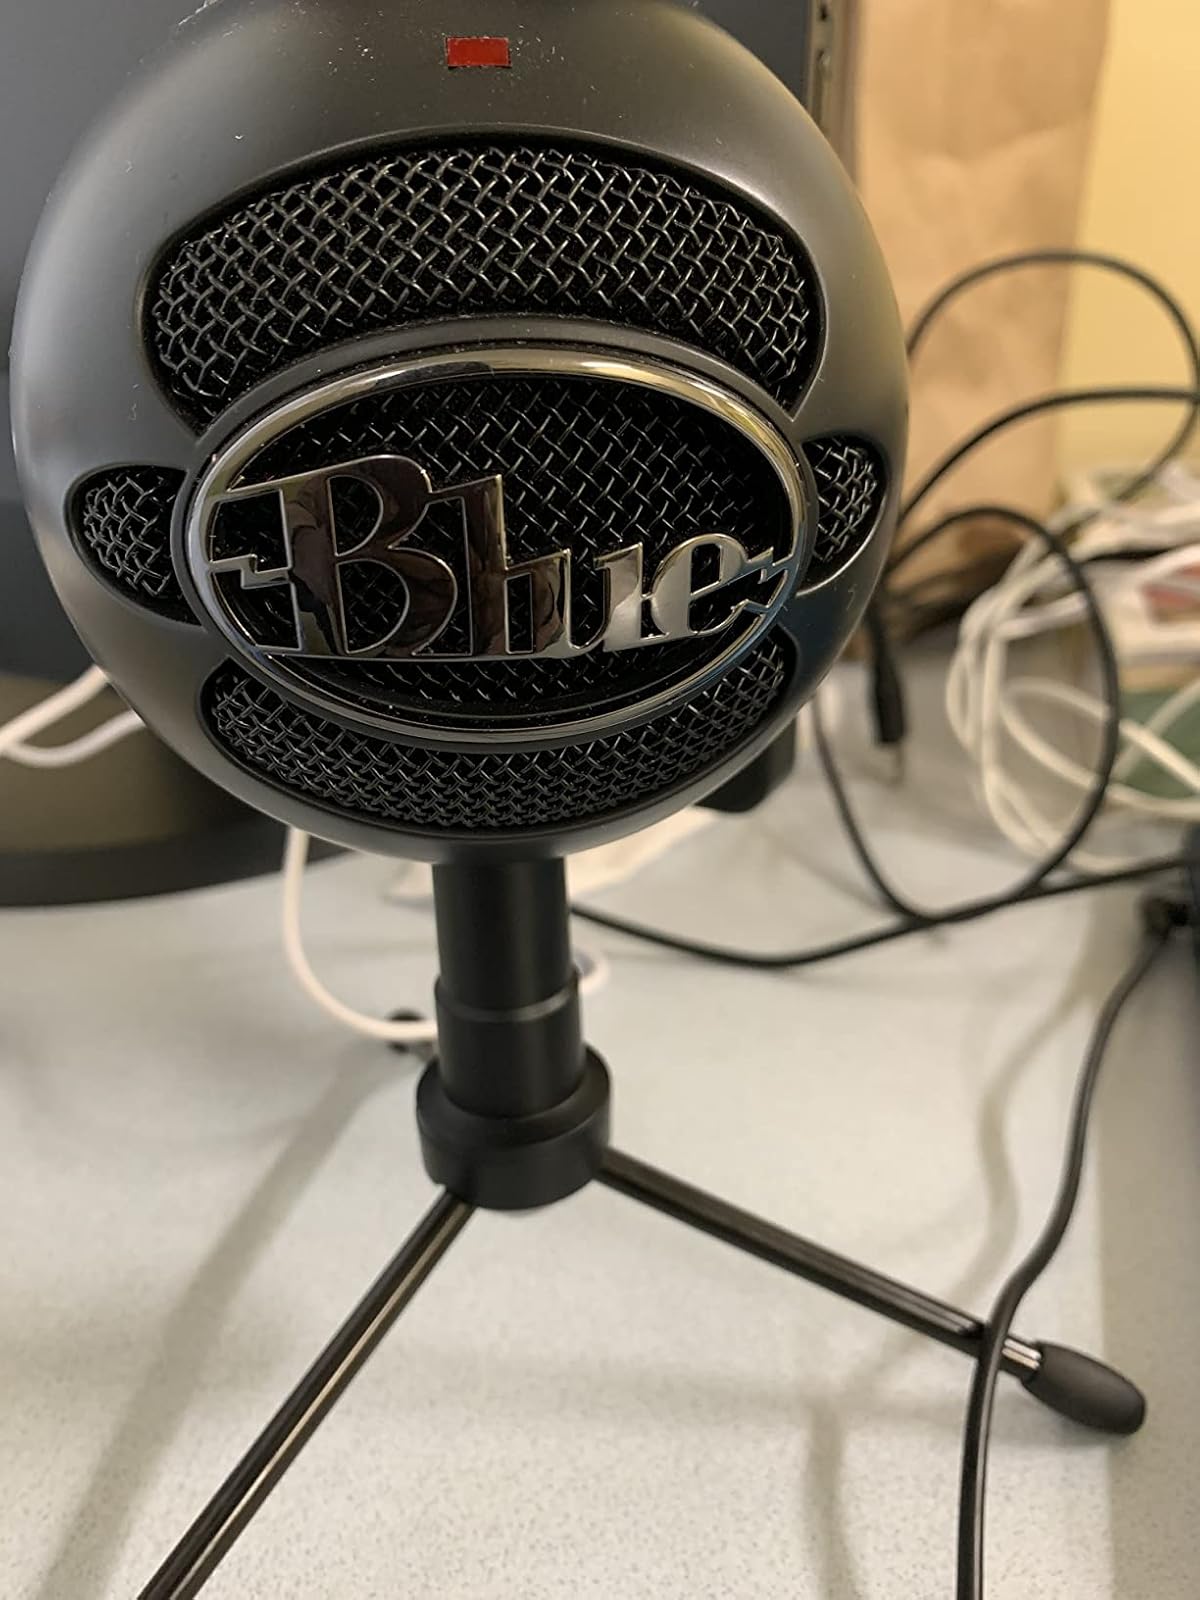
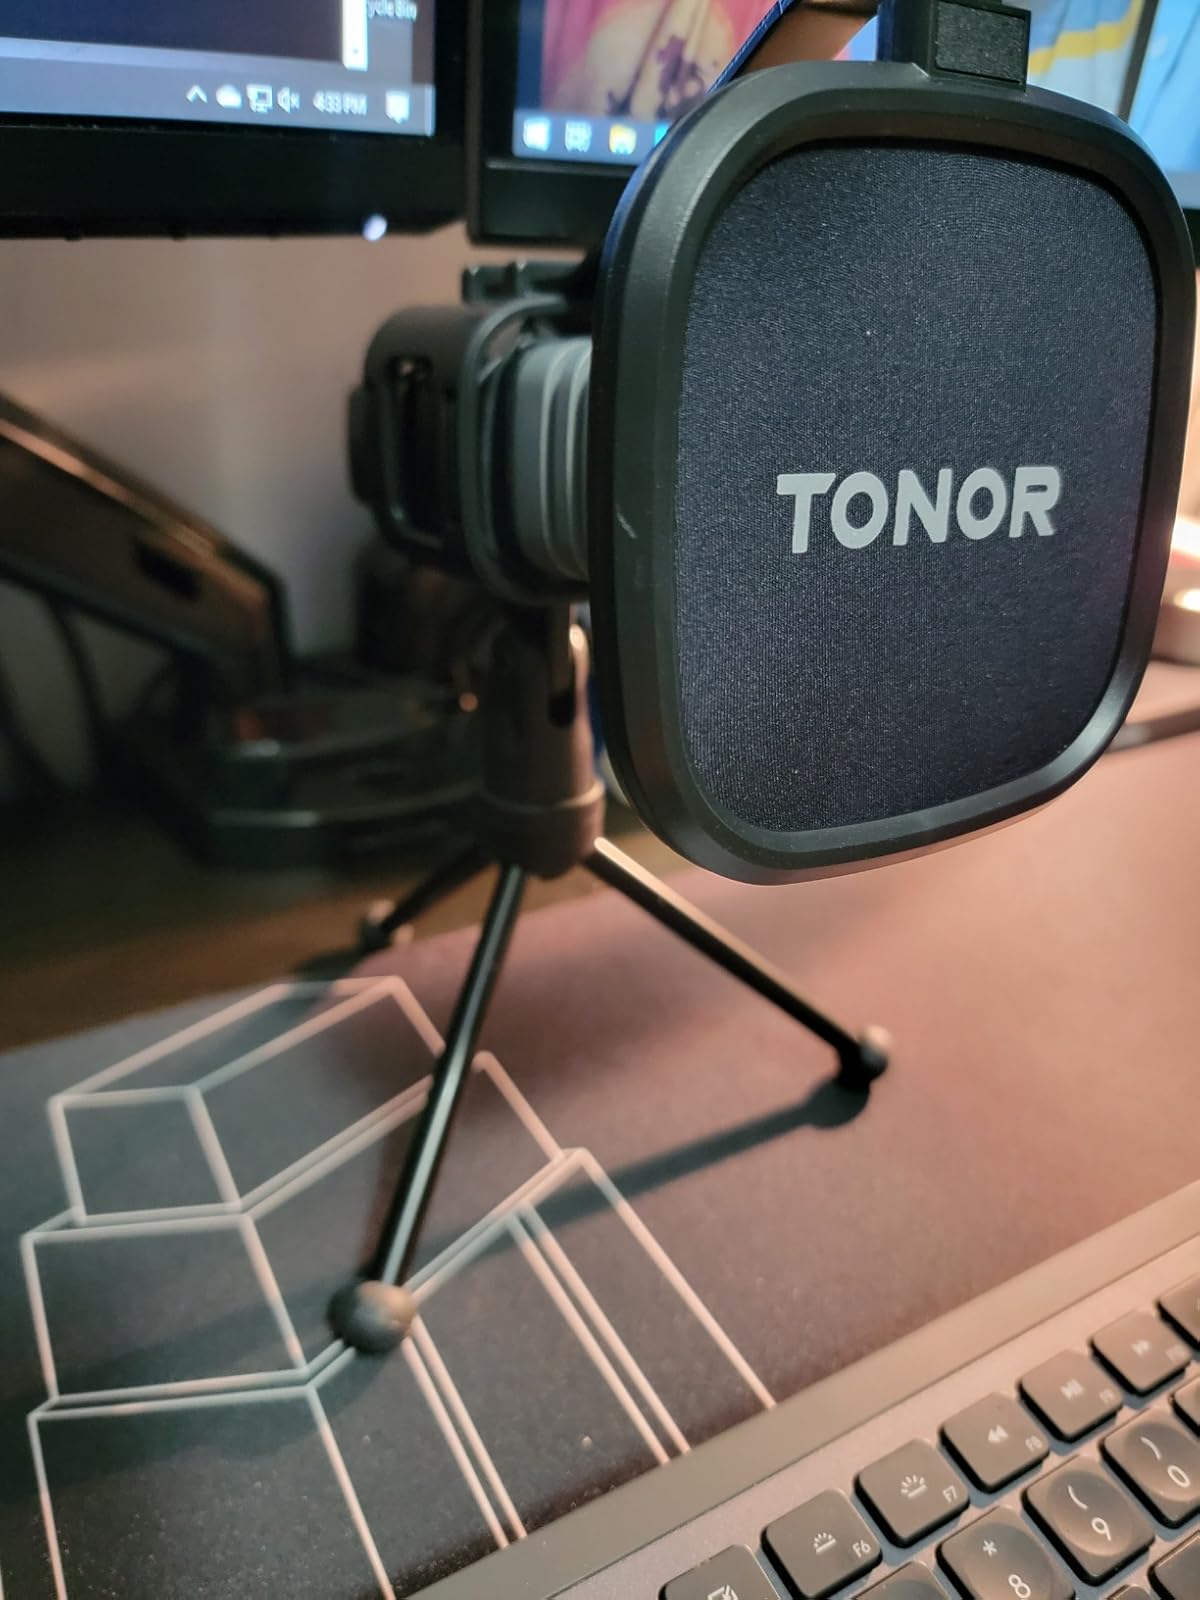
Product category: microphone
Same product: no